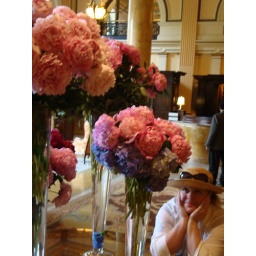
Admiring the flowers in the Kaminski raffia hat that my Mom gave me. It was the perfect occasion for it.